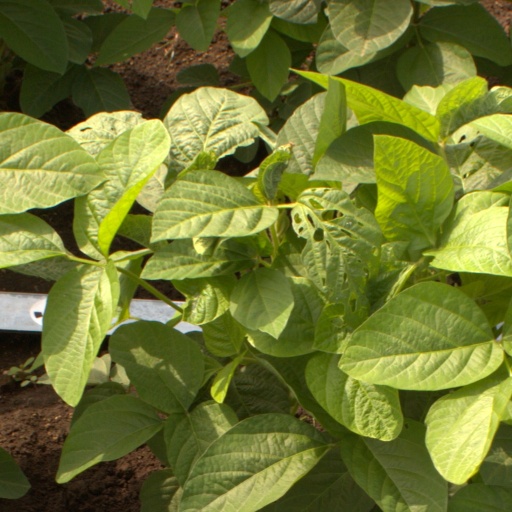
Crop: soybean